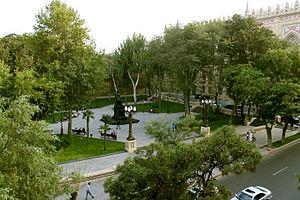
Bakou, la capitale de l'Azerbaïdjan, dispose de parcs situés dans différents quartiers de la capitale et dans la banlieue de la presqu'île d’Absheron. Ce qui suit est une liste incomplète.
Bakou, la capitale de l'Azerbaïdjan, accueille 2,5 millions de touristes par an.